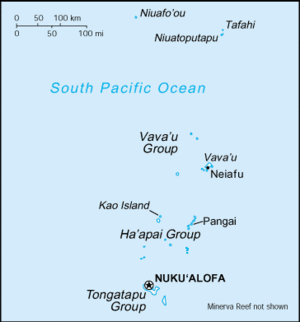
Niuafoʻou, aussi appelée Tin Can Mail Island et anciennement Good Hope Island, est une île volcanique au nord des Tonga dans l'océan Pacifique. Elle est formée de plusieurs lacs volcaniques au milieu du cratère principal, dont le cône s'est effondré à la suite d'une éruption. Ses côtes formées de falaises et l'absence de lagon en rendent l'accès très difficile pour les bateaux. Le volcan est toujours en activité et les éruptions successives ont laissé des coulées de lave sur toute la partie sud-ouest. L'île est également vulnérable aux cyclones.
Les Niuas forment le groupe d'îles des Tonga le plus septentrional.